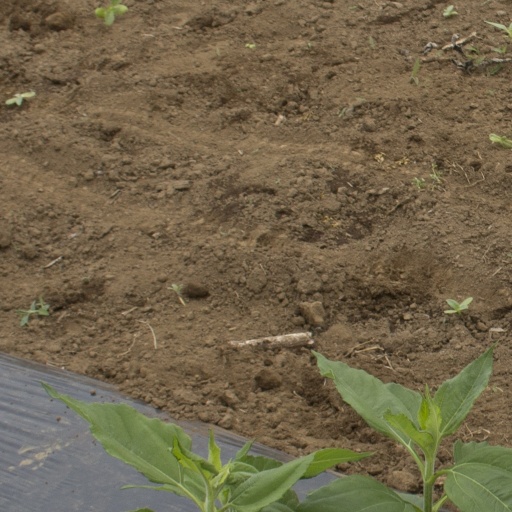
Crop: Jerusalem artichoke